Moro Witch Doctor

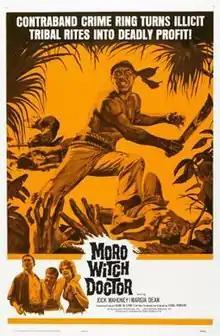
Theatrical release poster

Moro Witch Doctor is a 1964 Filipino action-adventure film, written and directed by Eddie Romero, and co-produced by Romero, Kane W. Lynn and Irwin Pizor (doing business as "Hemisphere Pictures"). The film stars Jock Mahoney, Margia Dean, Pancho Magalona, Reed Hadley, Paraluman, Vic Diaz and Michael Parsons. The film was shot back to back with "The Walls of Hell".